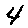
Label: 4